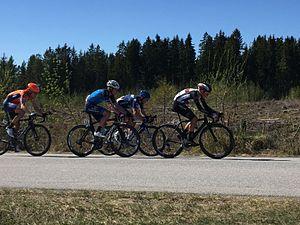
Jonas Vingegaard Rasmussen, né le 10 décembre 1996 à Hillerslev, est un coureur cycliste danois, membre de l'équipe Jumbo-Visma.